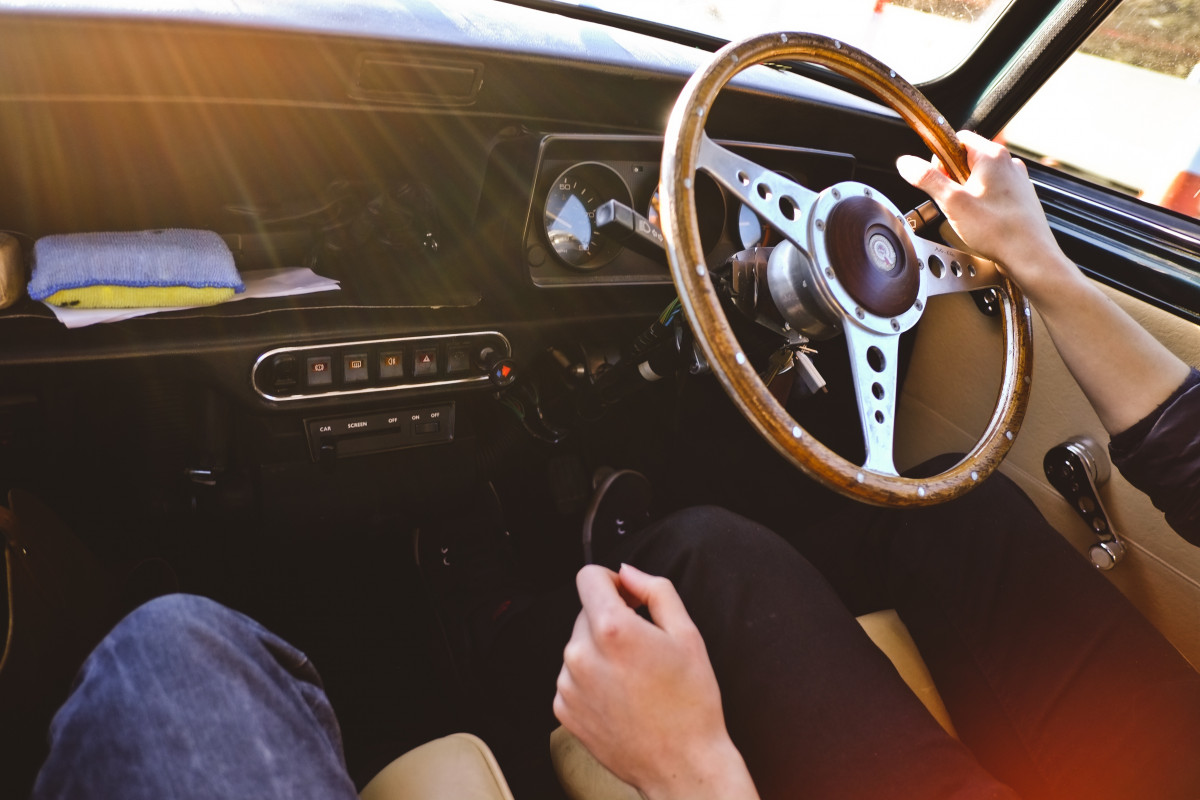
Tags: sports car, motor vehicle, vintage car, sedan, antique car, city car, land vehicle, automobile make, automotive exterior, automotive design, luxury vehicle, executive car